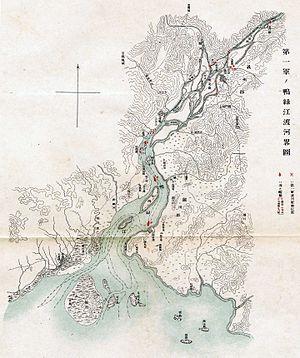
La bataille du fleuve Yalou, du 30 avril au 1ᵉʳ mai 1904, est le premier affrontement terrestre de la guerre russo-japonaise. Elle a lieu près de Wiju dans le cours inférieur du Yalou à la frontière entre la Corée et la Chine.